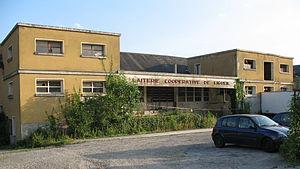
Ancienne laiterie coopérative de Ligueil, Indre-et-Loire, France
Ligueil est une commune française située dans le département d'Indre-et-Loire, en région Centre-Val de Loire.
Dans le secteur de l'artisanat ou de l'industrie agroalimentaire, une laiterie désigne un lieu de rassemblement de la collecte des laits crus achetés aux agriculteurs, de vérification et de transformation de ces laits et de redistribution des divers laits obtenus à destination des consommateurs finaux ou à d'autres entreprises, consommateurs intermédiaires de produits laitiers.